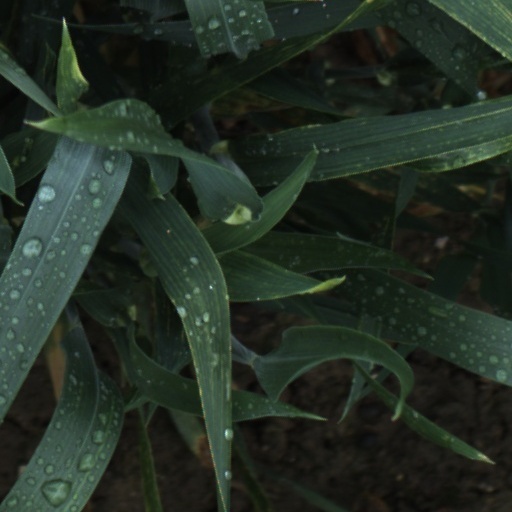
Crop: wheat